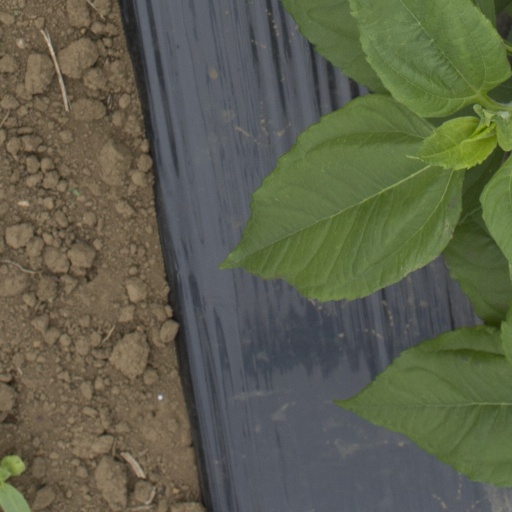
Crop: Jerusalem artichoke